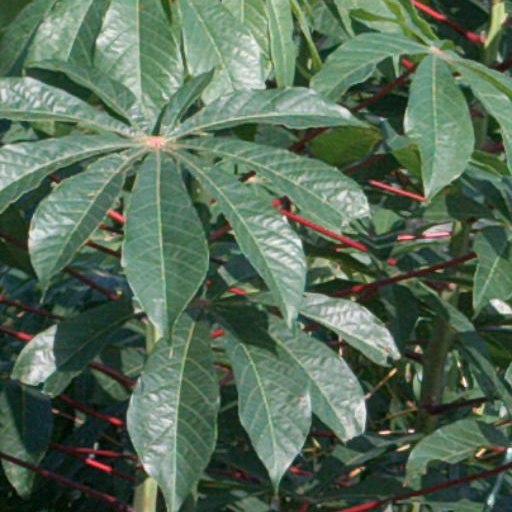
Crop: cassava